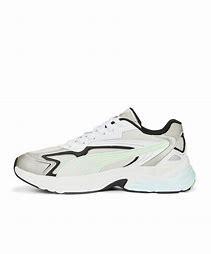
Brand: Puma
Model: Teveris Nitro